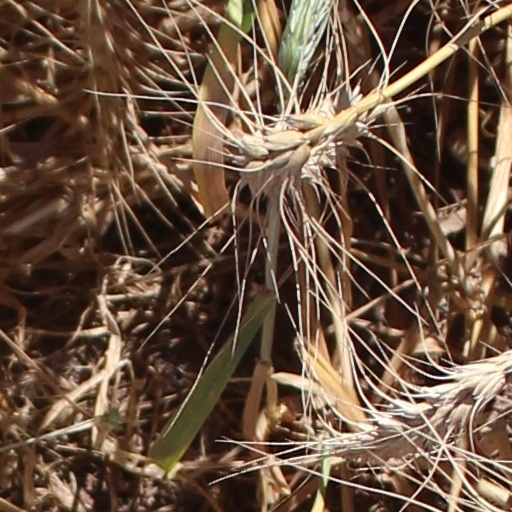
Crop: wheat